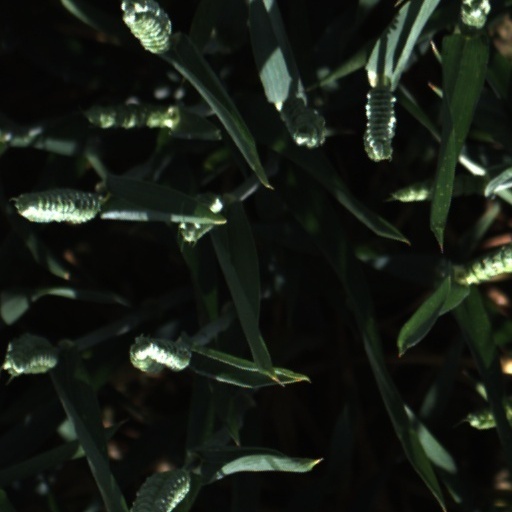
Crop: wheat